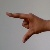
The image shows a hand gesture representing the letter 'Z' in Indian Sign Language.